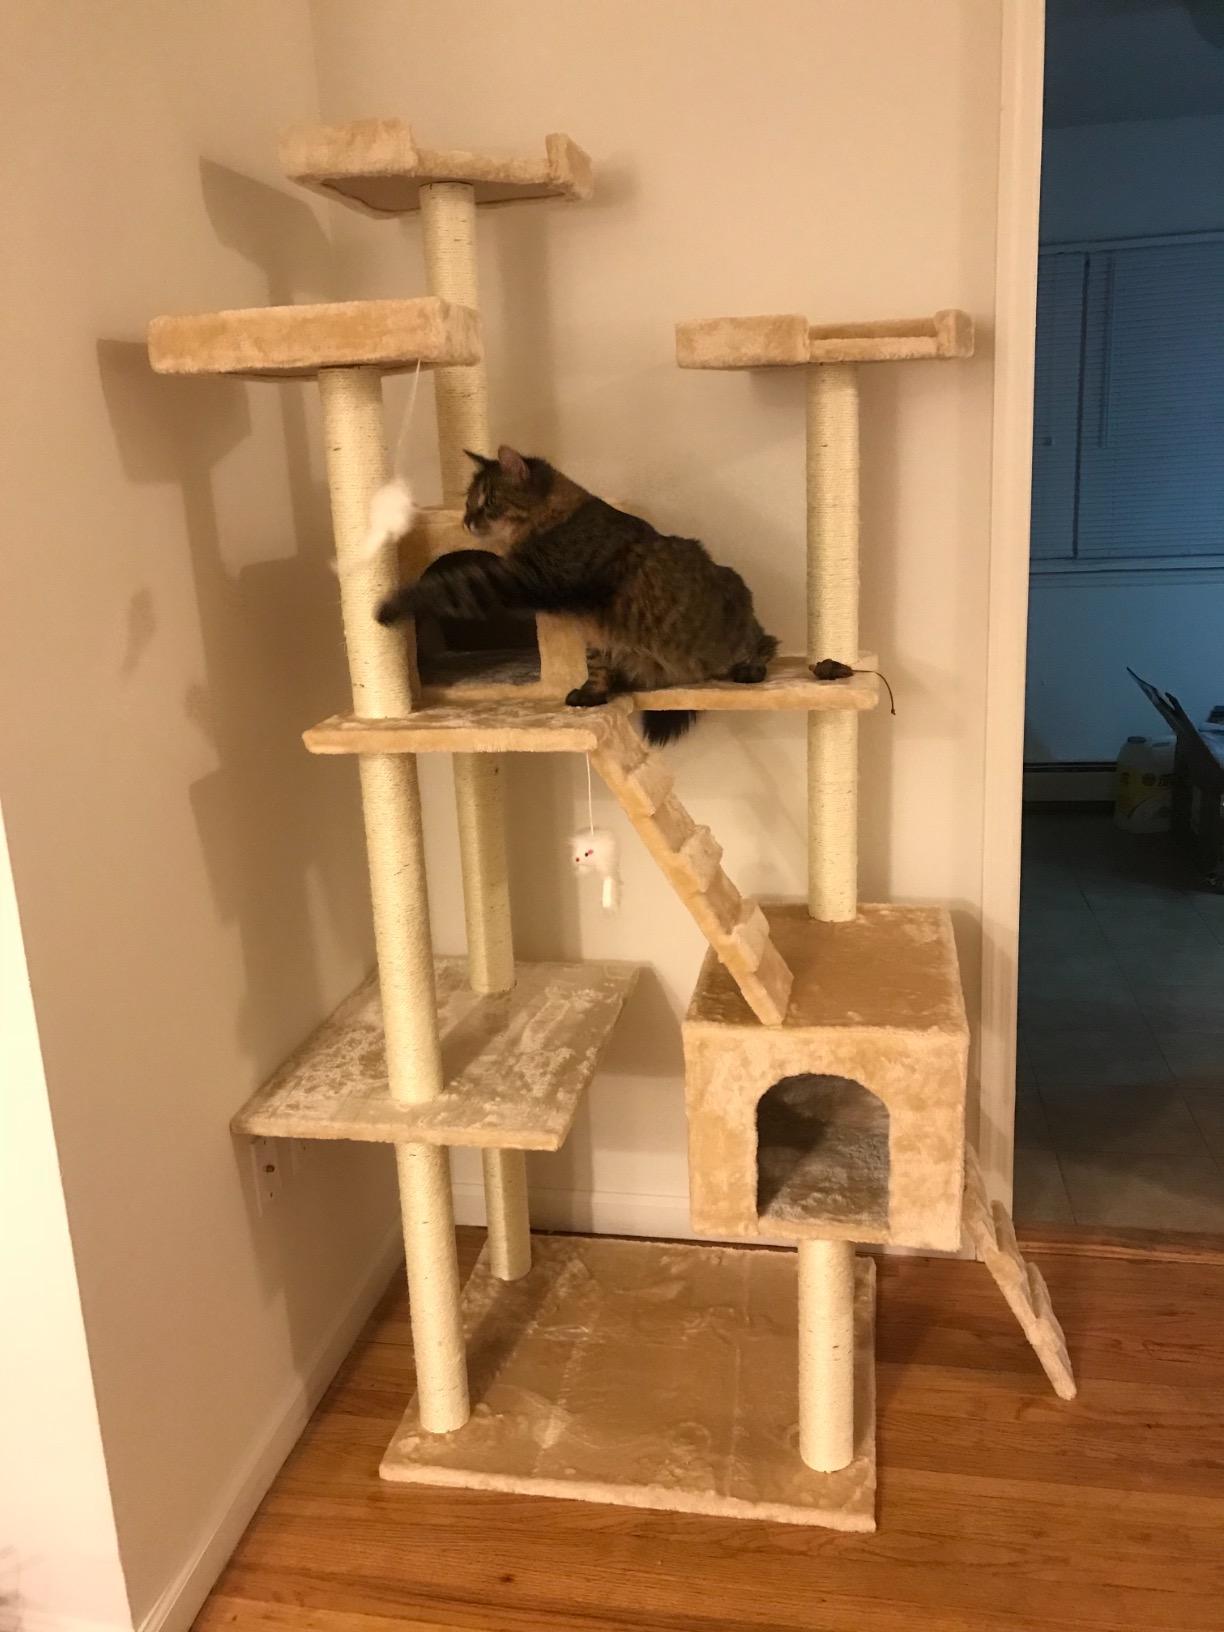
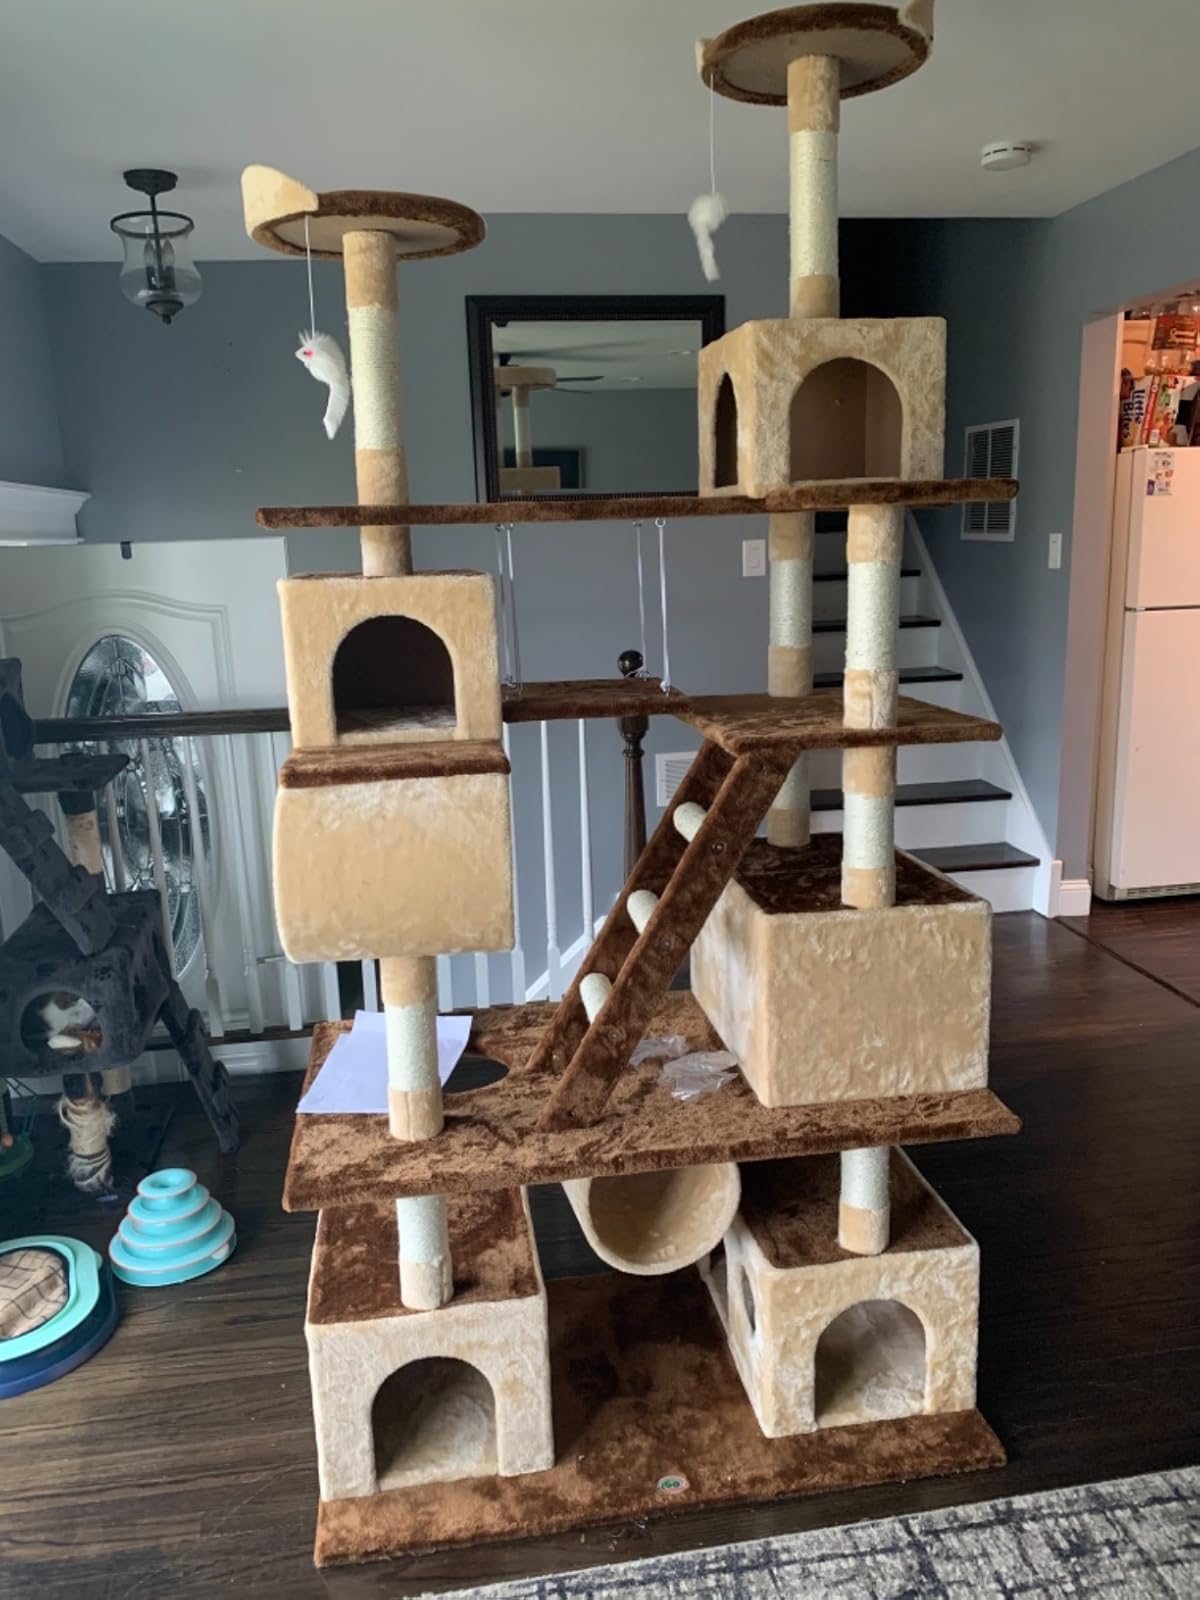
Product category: items_cat tree
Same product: no